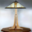
Label: lamp